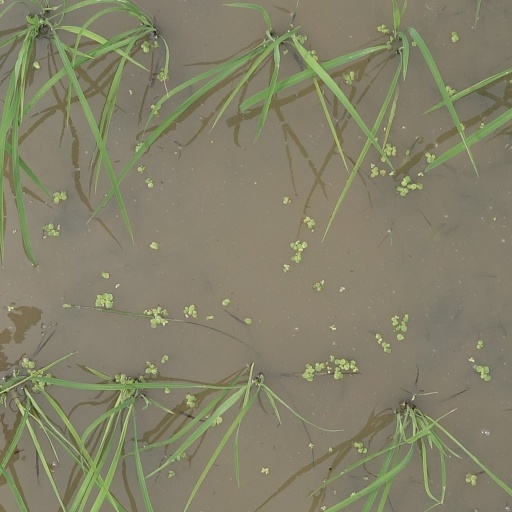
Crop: rice